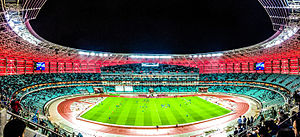
UEFA Europa League finalen 2019
Baku Olympic Stadium.
UEFA Europa League finalen 2019 er en fodboldkamp der skal spilles 29. maj 2019. Kampen skal spilles på Baku Olympic Stadium i Aserbajdsjans hovedstad Baku, og skal finde vinderen af UEFA Europa League 2018-19. Den er kulminationen på den 48. sæson i Europas næststørste klubturnering for hold arrangeret af UEFA, og den tiende finale siden turneringen skiftede navn fra UEFA Cup til UEFA Europa League.